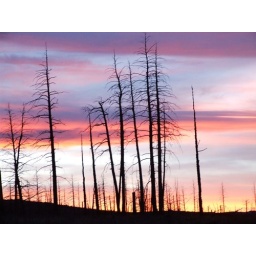
Site of largest mountain forest fire in Colorado in recent years